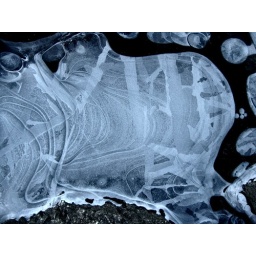
Chaos and Complexity, found in the ice surrounding a 12 inch diameter rock on a lake shore